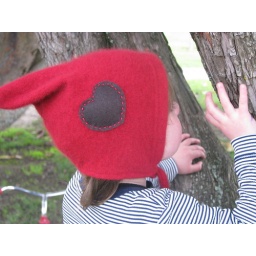
Charlie wearing Pixie hat in red